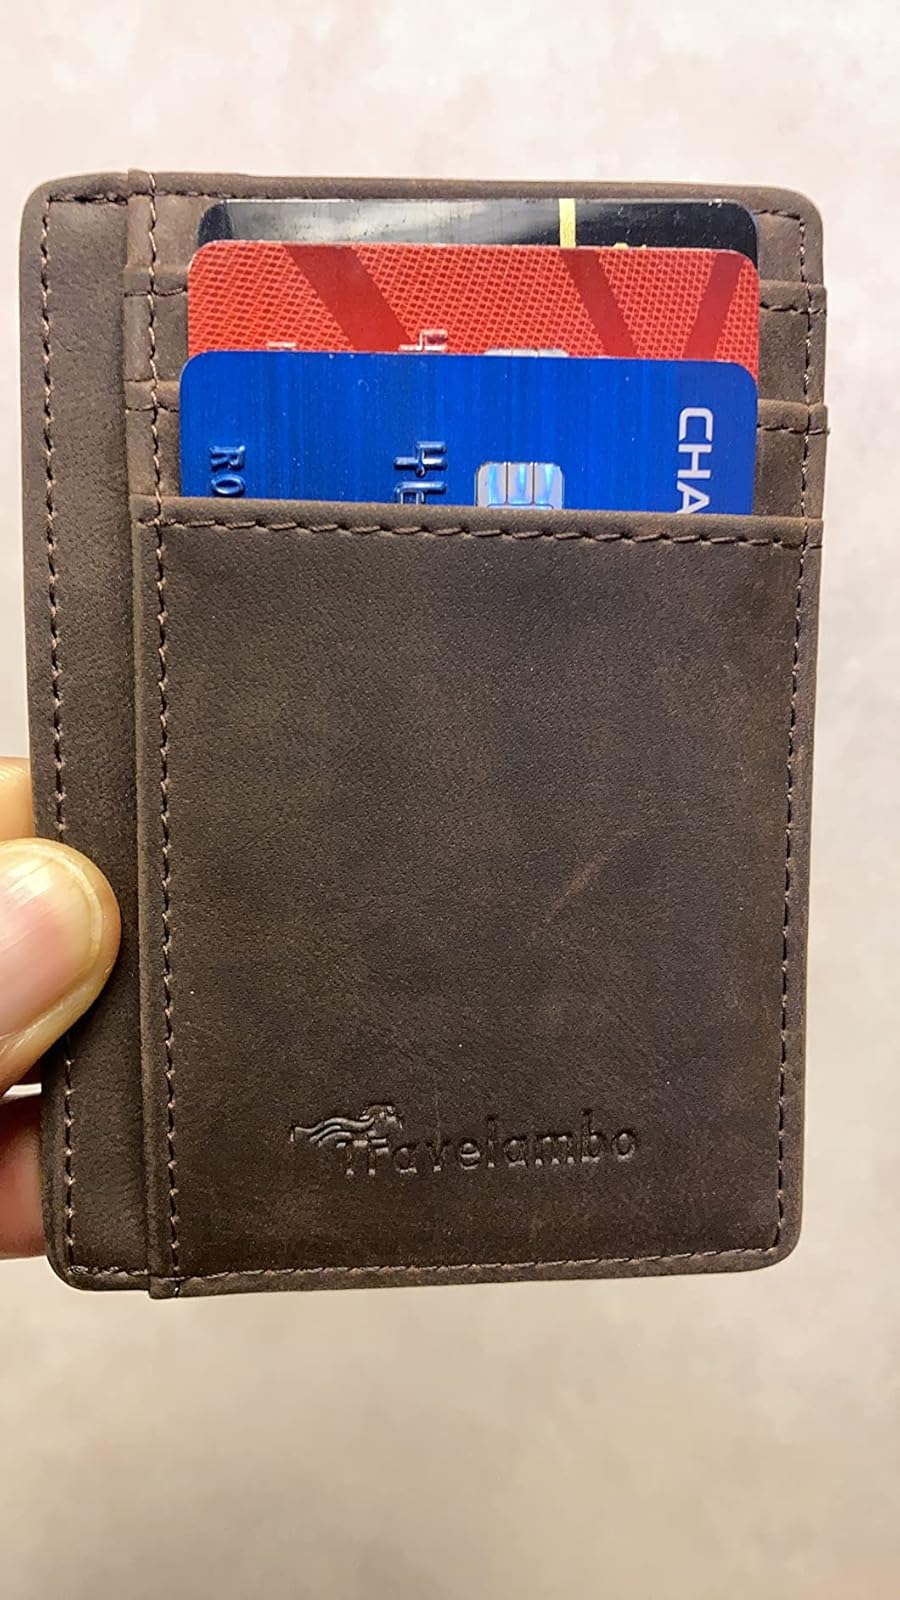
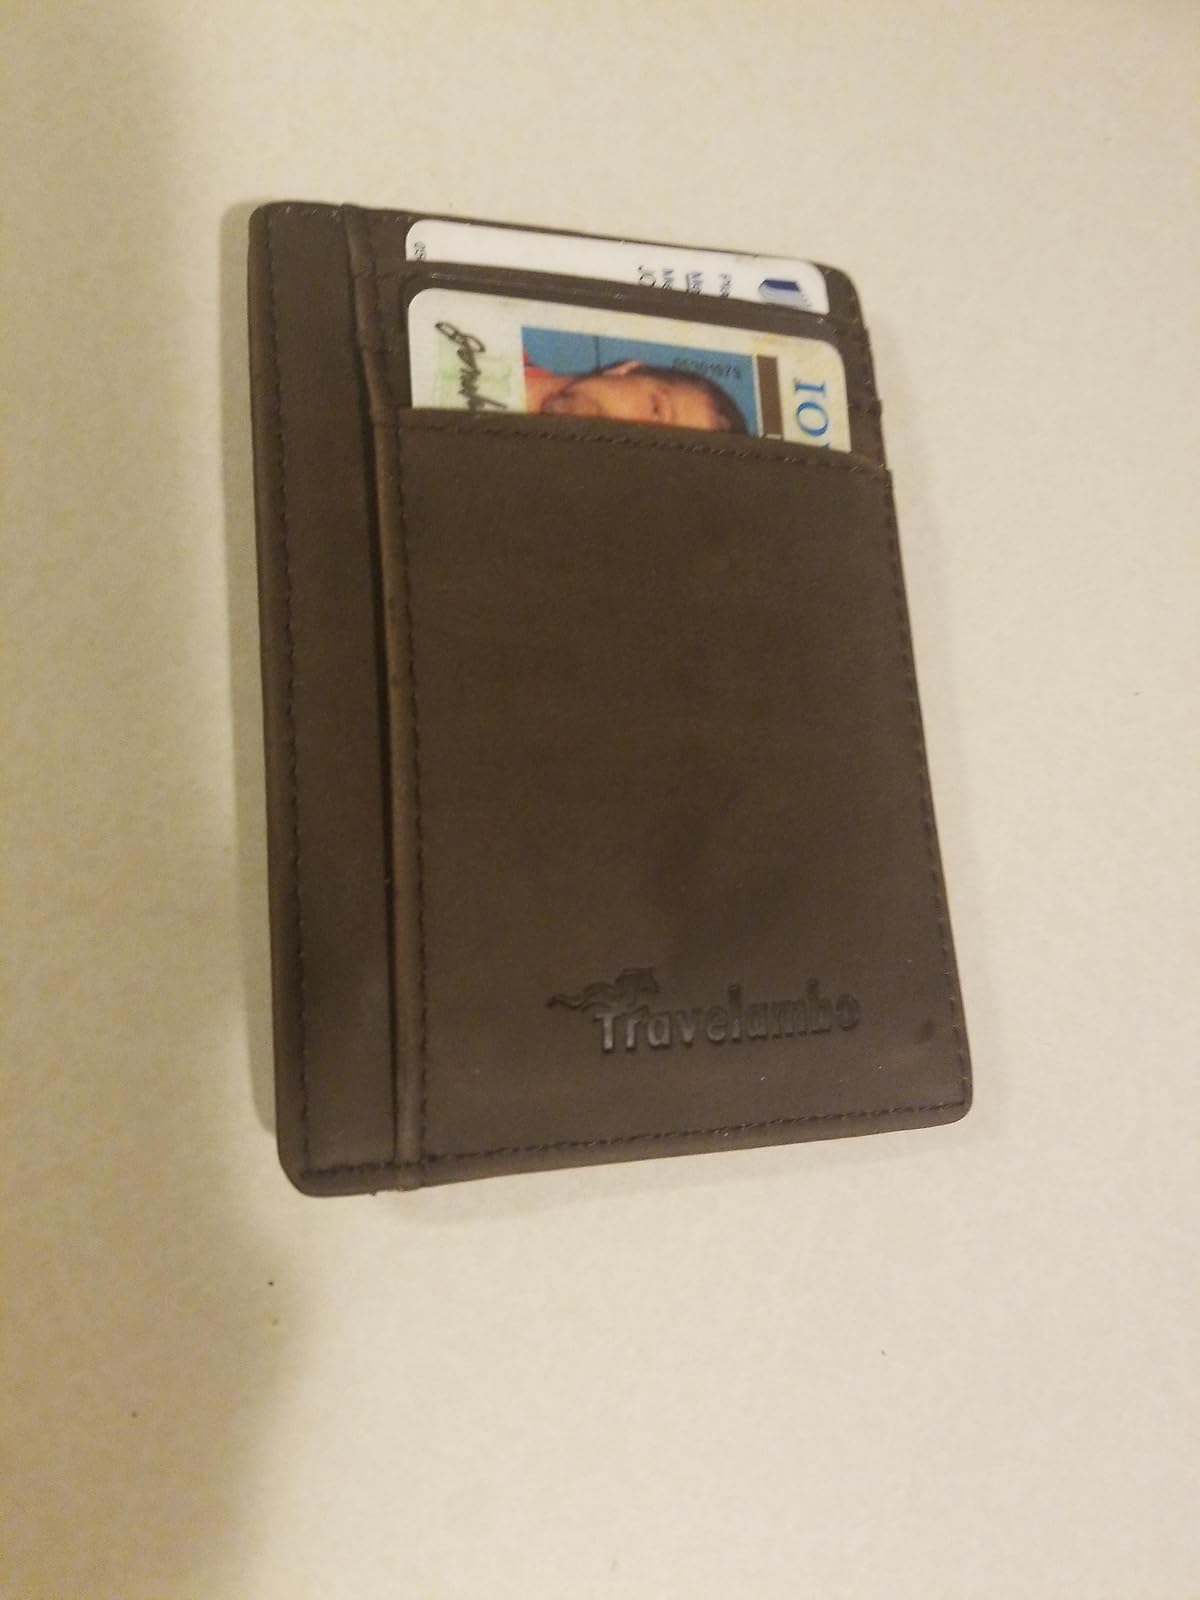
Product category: accessories_wallet
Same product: yes